Question: Please indicate a possible affordance area of the skateboard that can be used for carrying
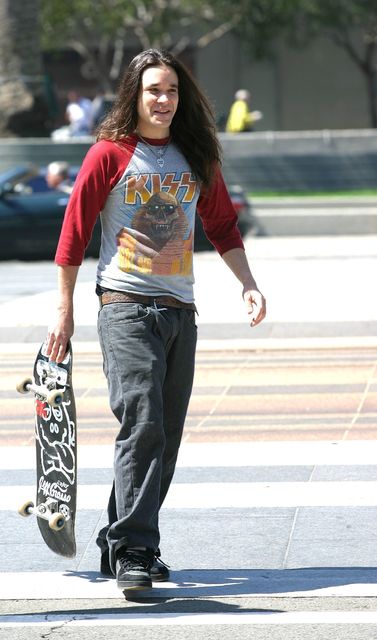
Answer: [27.898, 341.654, 78.425, 558.195]